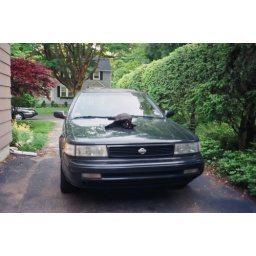
that black cat that always came around